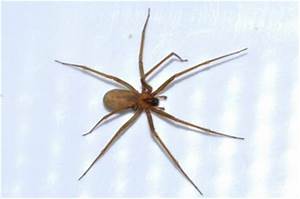
Label: ragno